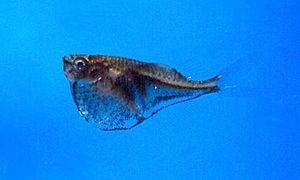
Le genre Carnegiella regroupe plusieurs espèces de poissons américains de la famille des Gasteropelecidae. Les poissons de ce genre sont appelés communément « poissons-hachettes » en raison de leur forme caractéristique. Ce sont des poissons vivant essentiellement sous la surface de l'eau. Ils sont capables de s'envoler sur de courtes distances. On les élève couramment en aquarium, où ils sont appréciés du fait de leur forme originale.